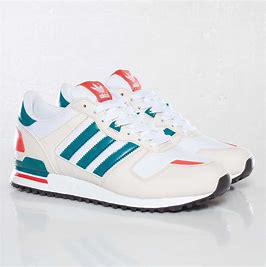
Brand: Adidas
Model: ZX 700 HD